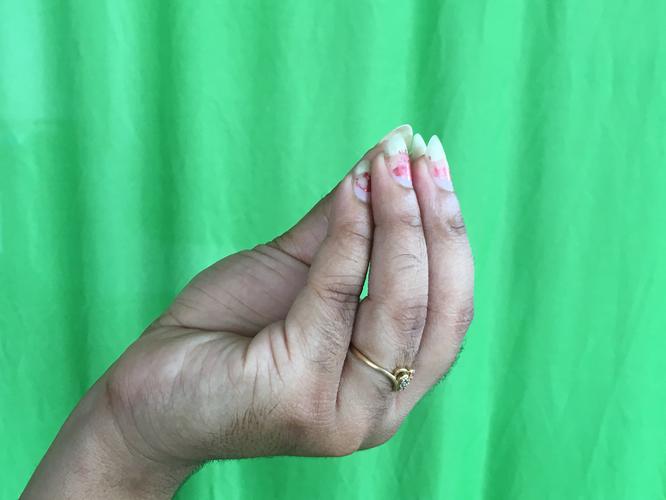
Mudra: Mukulam
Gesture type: single_hand